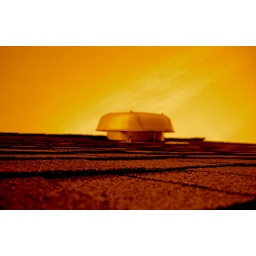
fire in the field and sky